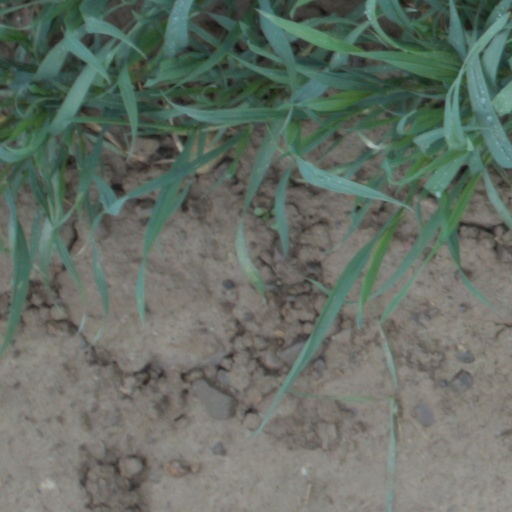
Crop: wheat